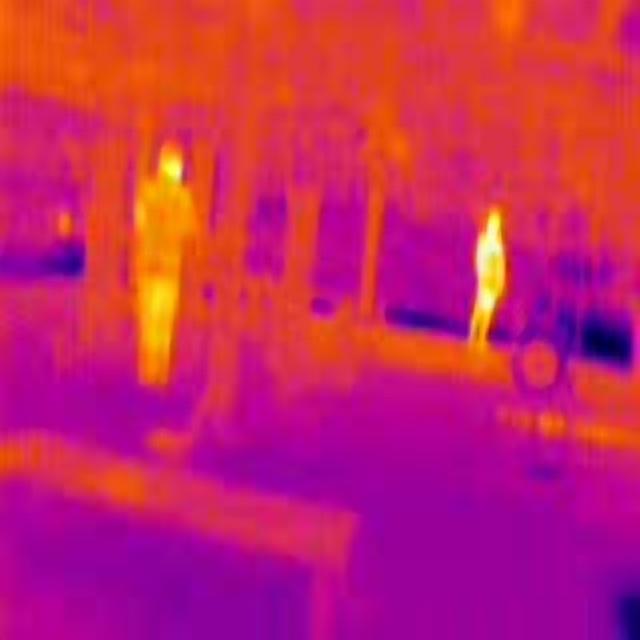
Detected objects:
label: person
label: person